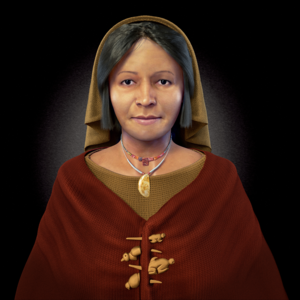
La ville sacrée de Caral-Supe ou Caral-Chupacigarro, est un site archéologique antique situé dans le désert à 23 km de la côte du Pérou, dans la vallée de Supe, région de Lima, province de Barranca, à 140 km au nord-nord-ouest de Lima, est le vestige de la plus ancienne cité d'Amérique connue à ce jour.